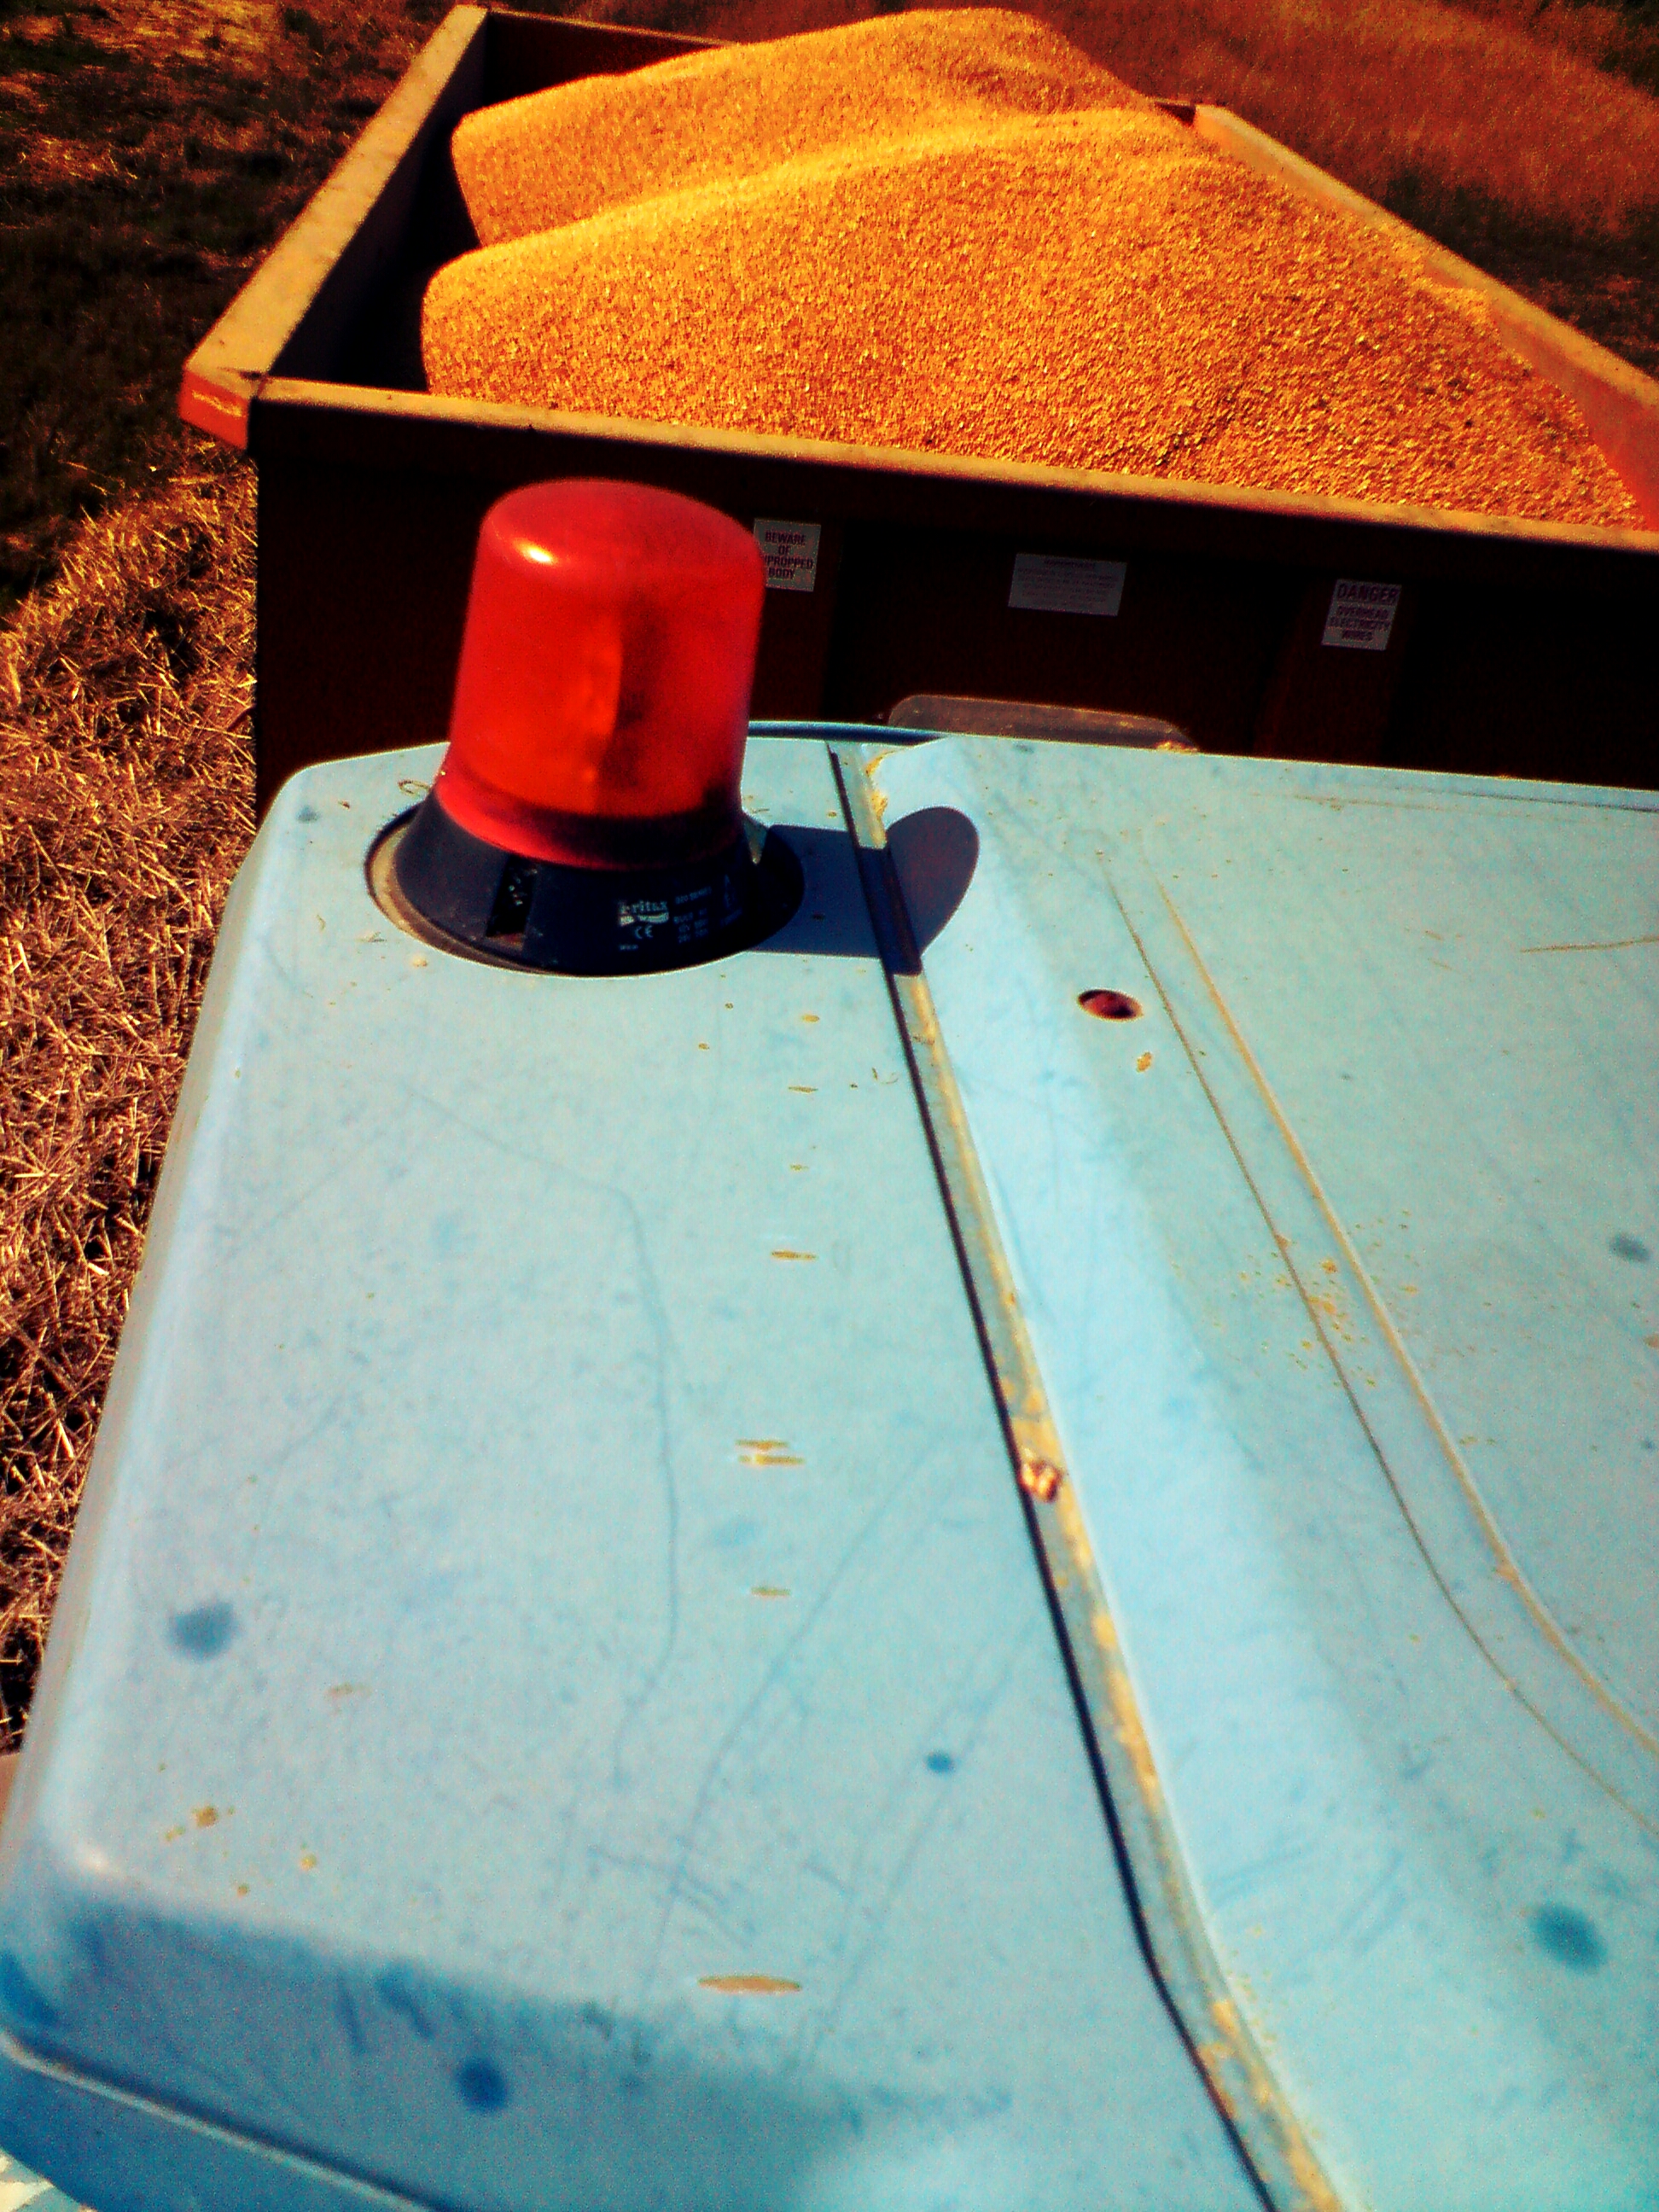
light, wood, tractor, field, wheat, grain, floor, glass, red, color, surfboard, blue, material, surfing equipment and supplies